Amish

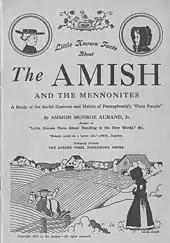
Cover of "The Amish and the Mennonites", 1938

The Anabaptist movement, from which the Amish later emerged, started in circles around Huldrych Zwingli (1484–1531) who led the early Reformation in Switzerland. In Zürich on January 21, 1525, Conrad Grebel and George Blaurock practiced believer's baptism to each other and then to others. This Swiss movement, part of the Radical Reformation, later became known as Swiss Brethren.